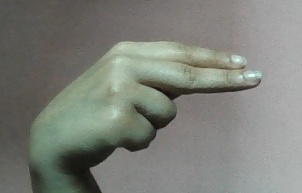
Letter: ain